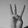
ASL letter: W